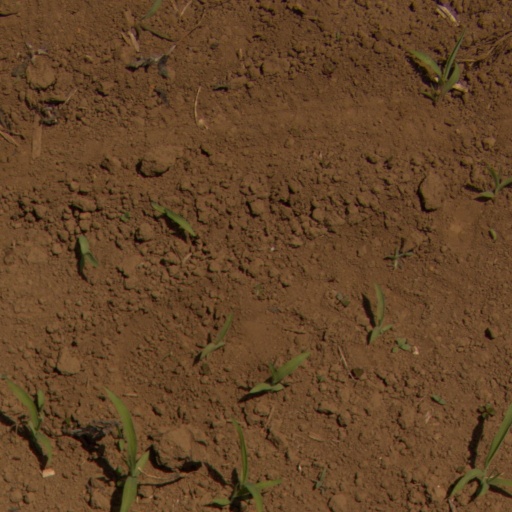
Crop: Jerusalem artichoke